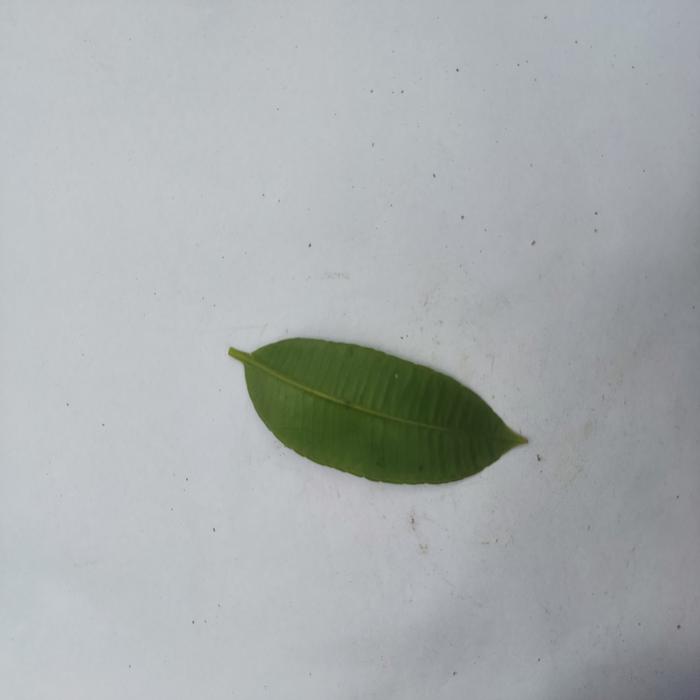
Crop: Hog Plum
Leaf condition: Heathy_Leaf